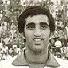
Age: 20